Theodore Modis

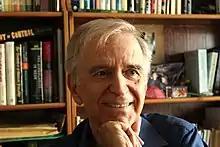
Modis in 2020

Theodore Modis (born August 11, 1943) is a strategic business analyst, futurist, physicist, and international consultant. He specializes in applying fundamental scientific concepts to predicting social phenomena. In particular, he uses the law of natural growth in competition as expressed by the logistic function or S-curve to forecast markets, product sales, primary-energy substitutions, the diffusion of technologies, and generally any process that grows in competition. He is a vehement critic of the concept of the technological singularity. He has suggested a simple mathematical relationship between entropy and complexity as the latter being the time derivative of the former.